Christian culture

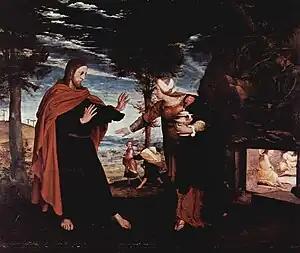
Hans Holbein the Younger's "Noli me tangere" a relatively rare Protestant oil painting of Christ from the Reformation period. It is small, and generally naturalistic in style, avoiding iconic elements like the halo, which is barely discernible.

The dedication of Constantinople as capital in 330 AD created a great new Christian artistic centre for the Eastern Roman Empire, which soon became a separate political unit. Major Constantinopolitan churches built under Constantine and his son, Constantius II, included the original foundations of Hagia Sophia and the Church of the Holy Apostles. As the Western Roman Empire disintegrated and was taken over by "barbarian" peoples, the art of the Byzantine Empire reached levels of sophistication, power and artistry not previously seen in Christian art, and set the standards for those parts of the West still in touch with Constantinople.